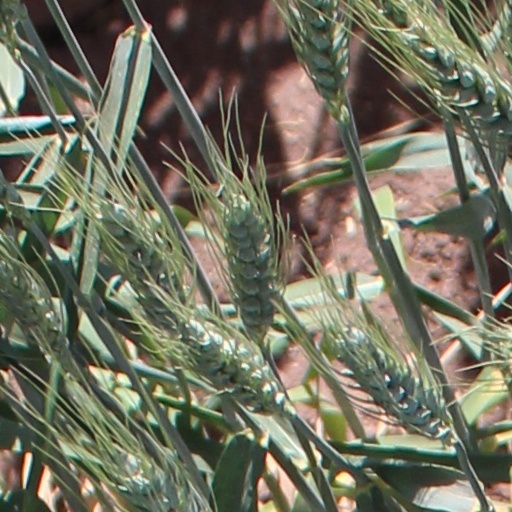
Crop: wheat